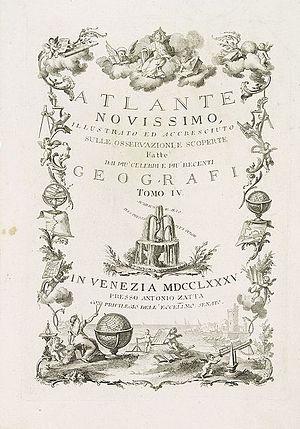
Antonio Zatta est un éditeur, cartographe et typographe italien, actif entre 1757 et 1797 environ.